Luc Urbain du Bouëxic, comte de Guichen

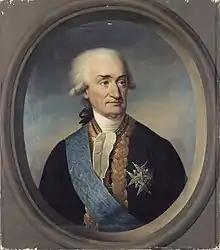
1832 posthumous portrait by Jean-Baptiste Paulin Guérin

Luc Urbain du Bouëxic, comte de Guichen (June 21, 1712 – January 13, 1790) was a French Navy officer who commanded the fleets that fought the Royal Navy at the Battle of Ushant and Battle of Martinique during the American Revolutionary War.